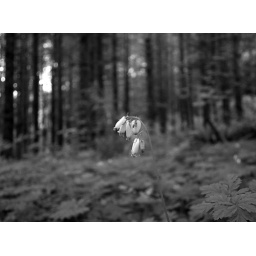
black and white flower by mount st helens